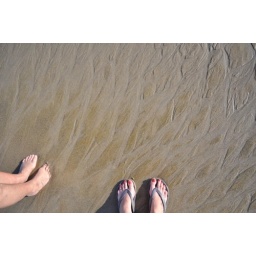
running water from the waves creating very cool designs in the sand